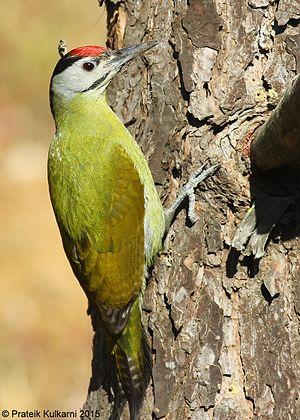
Le Pic cendré est une espèce d'oiseaux appartenant à la famille des Picidae.